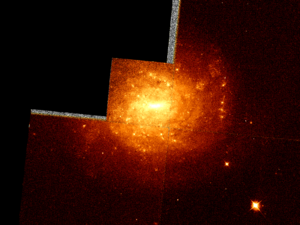
NGC 1310 est une galaxie spirale située dans la constellation du Fourneau à environ 82 millions d'années-lumière de la Voie lactée. Elle a été découverte par l'astronome britannique John Herschel en 1835.